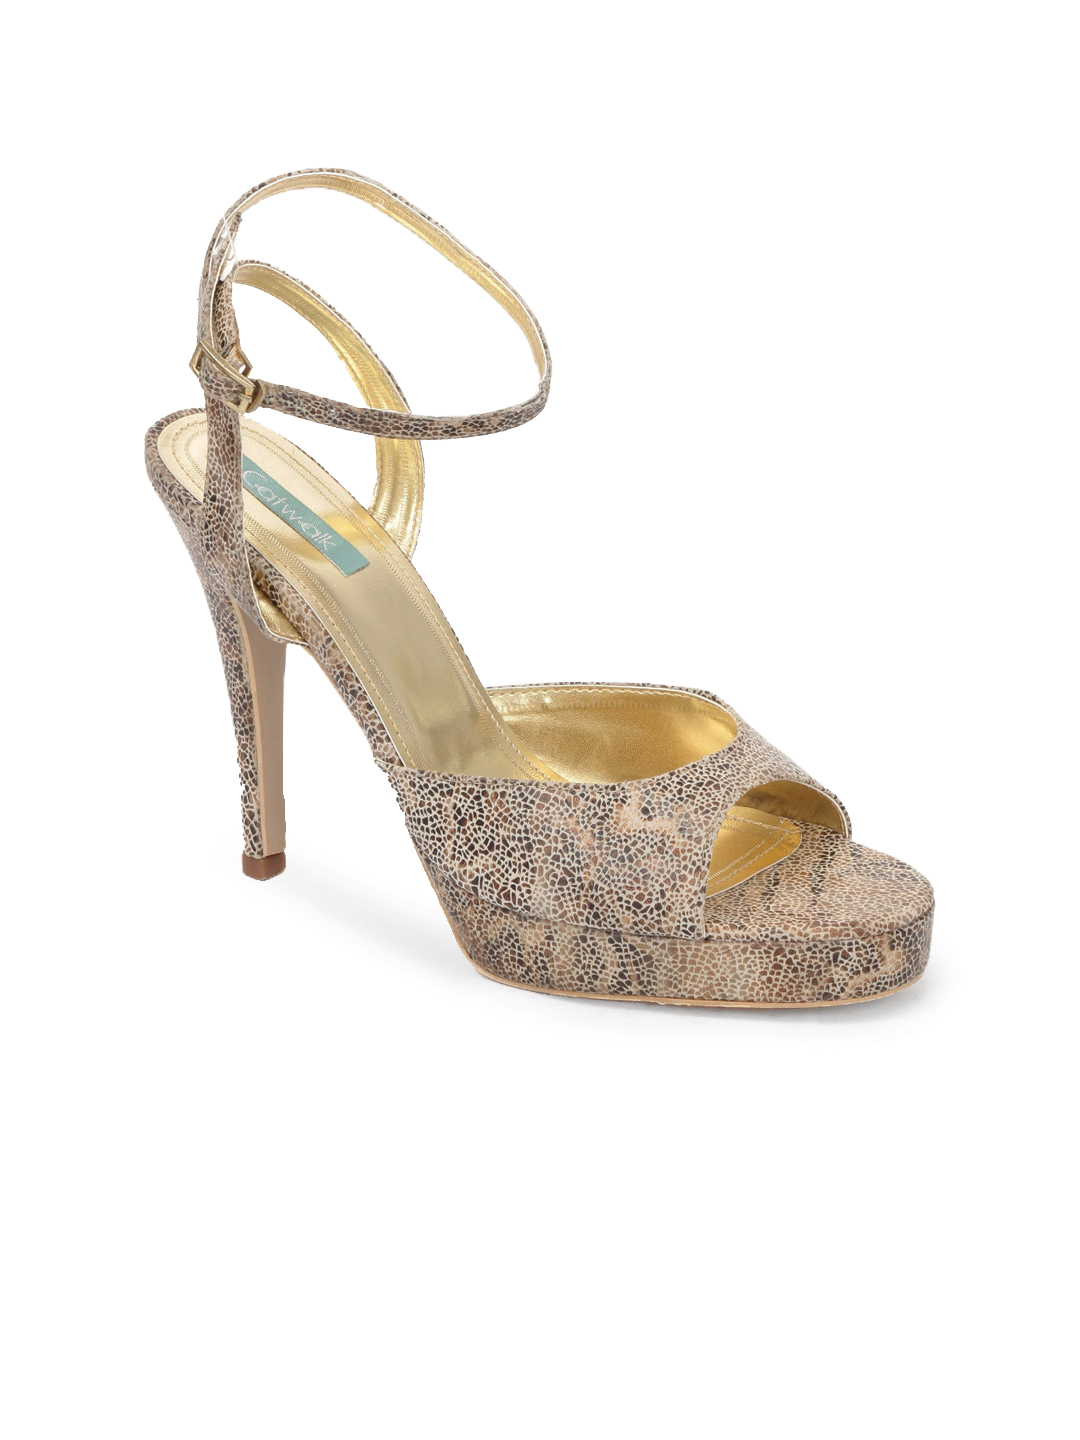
Catwalk Women Beige Heels
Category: Footwear / Shoes / Heels
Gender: Women
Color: Beige
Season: Winter 2012
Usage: Casual